Chaka Khan

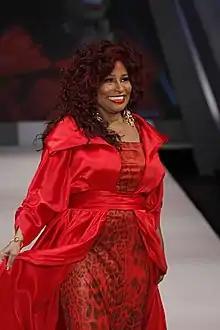
Khan in 2012

In a 2008 interview Khan said that she, unlike other artists, felt very optimistic about the current changes in the recording industry, including music downloading. "I'm glad things are shifting and artists – not labels – are having more control over their art. My previous big record company (Warner Bros.) has vaults of my recordings that haven't seen the light of day that people need to hear. This includes Robert Palmer's original recording of 'Addicted to Love' – which they took my vocals off of! We are working on getting it (and other tracks) all back now." In 2009, Khan hit the road with singers Anastacia and Lulu for Here Come the Girls.